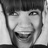
Emotion: surprise